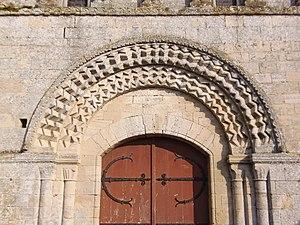
Le Fresne-Camilly (Normandie, France). Archivoltes du portail de l'église Notre-Dame.
L'église Notre-Dame est une église catholique située au Fresne-Camilly, en France.